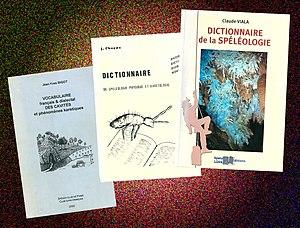
Couvertures de dictionnaires et lexiques français de spéléologie.
Cette page présente par ordre alphabétique les termes spécifiques à l’exploration des cavernes, pour la spéléologie, la préhistoire ou les sciences de la Terre. Il faut noter que la terminologie de l’exploration souterraine est souvent composée d’analogies et peut présenter un caractère imprécis pour certains mots, par exemple les termes « salle » ou « puits » correspondent à des espaces indéfinis s’ils ne sont pas précisés et décrits. Voir aussi :